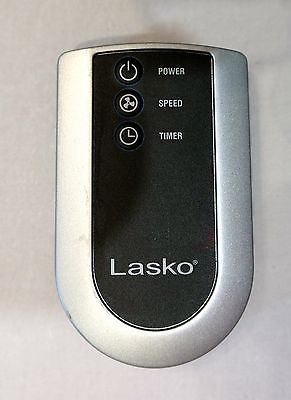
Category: fan